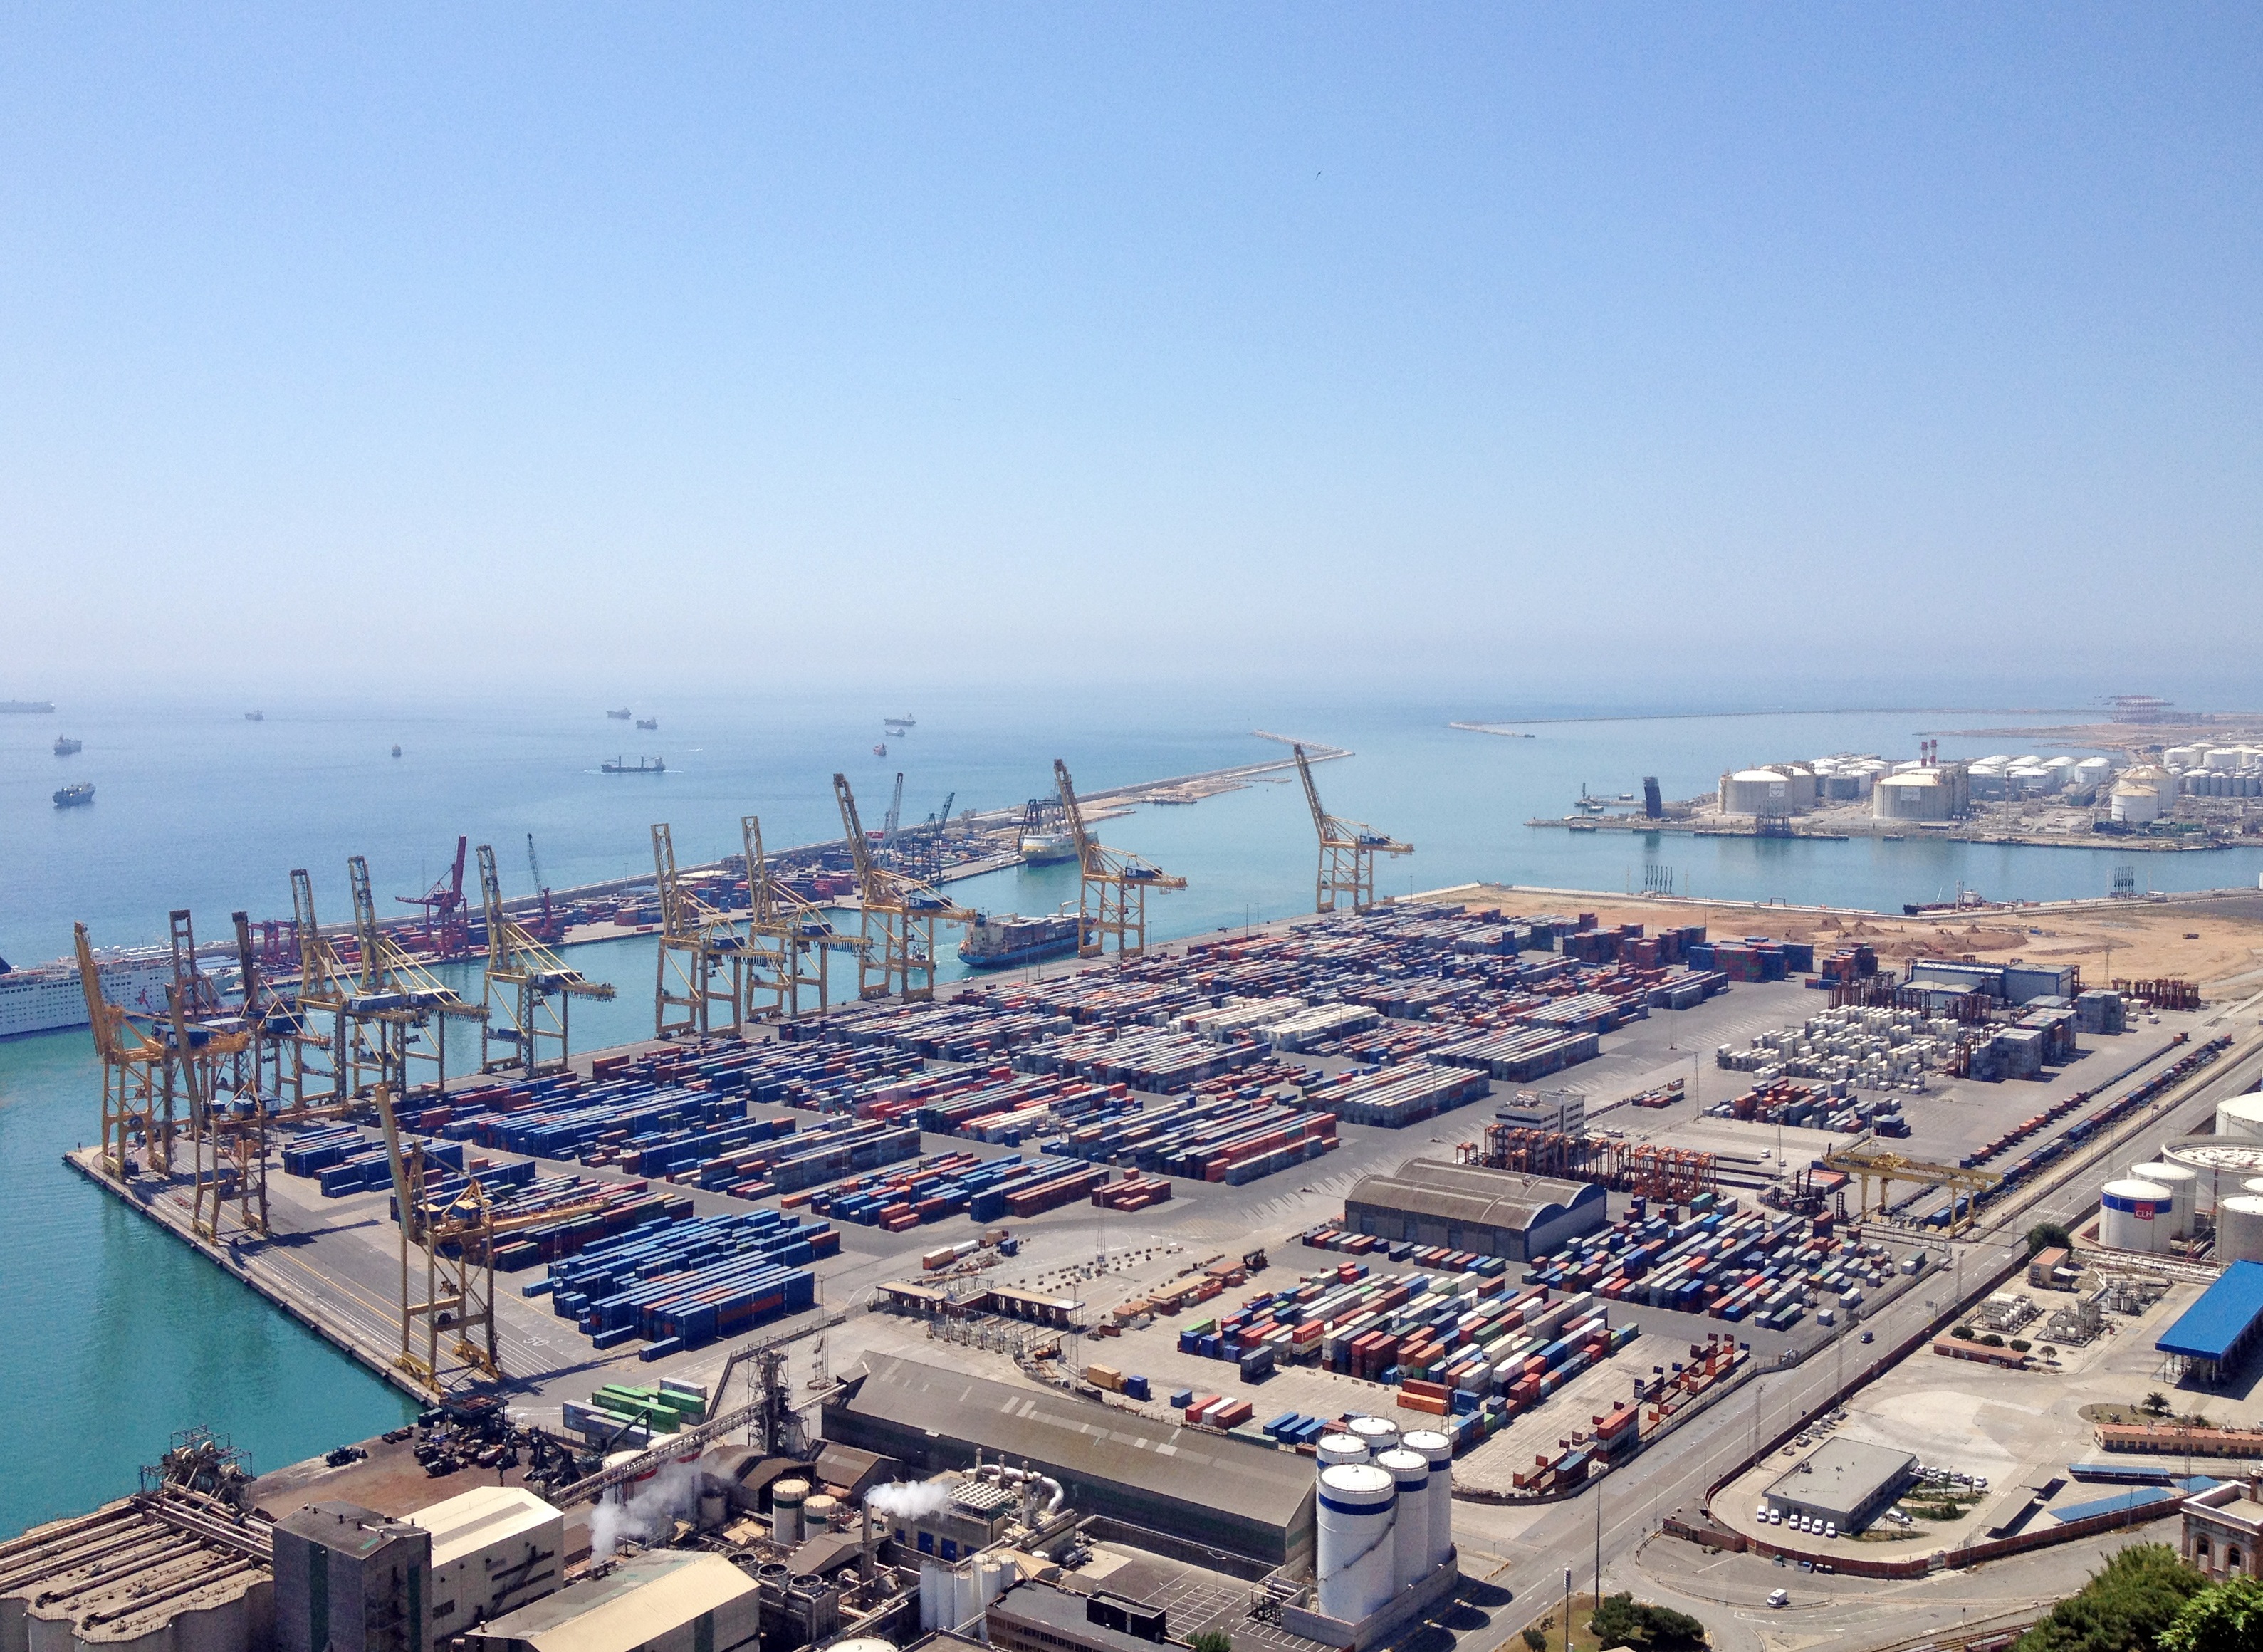
sea, dock, mediterranean, vehicle, harbor, marina, port, barcelona, spain, container, infrastructure, cargo, catalonia, crane, freight harbor, aerial photography, cargo ships